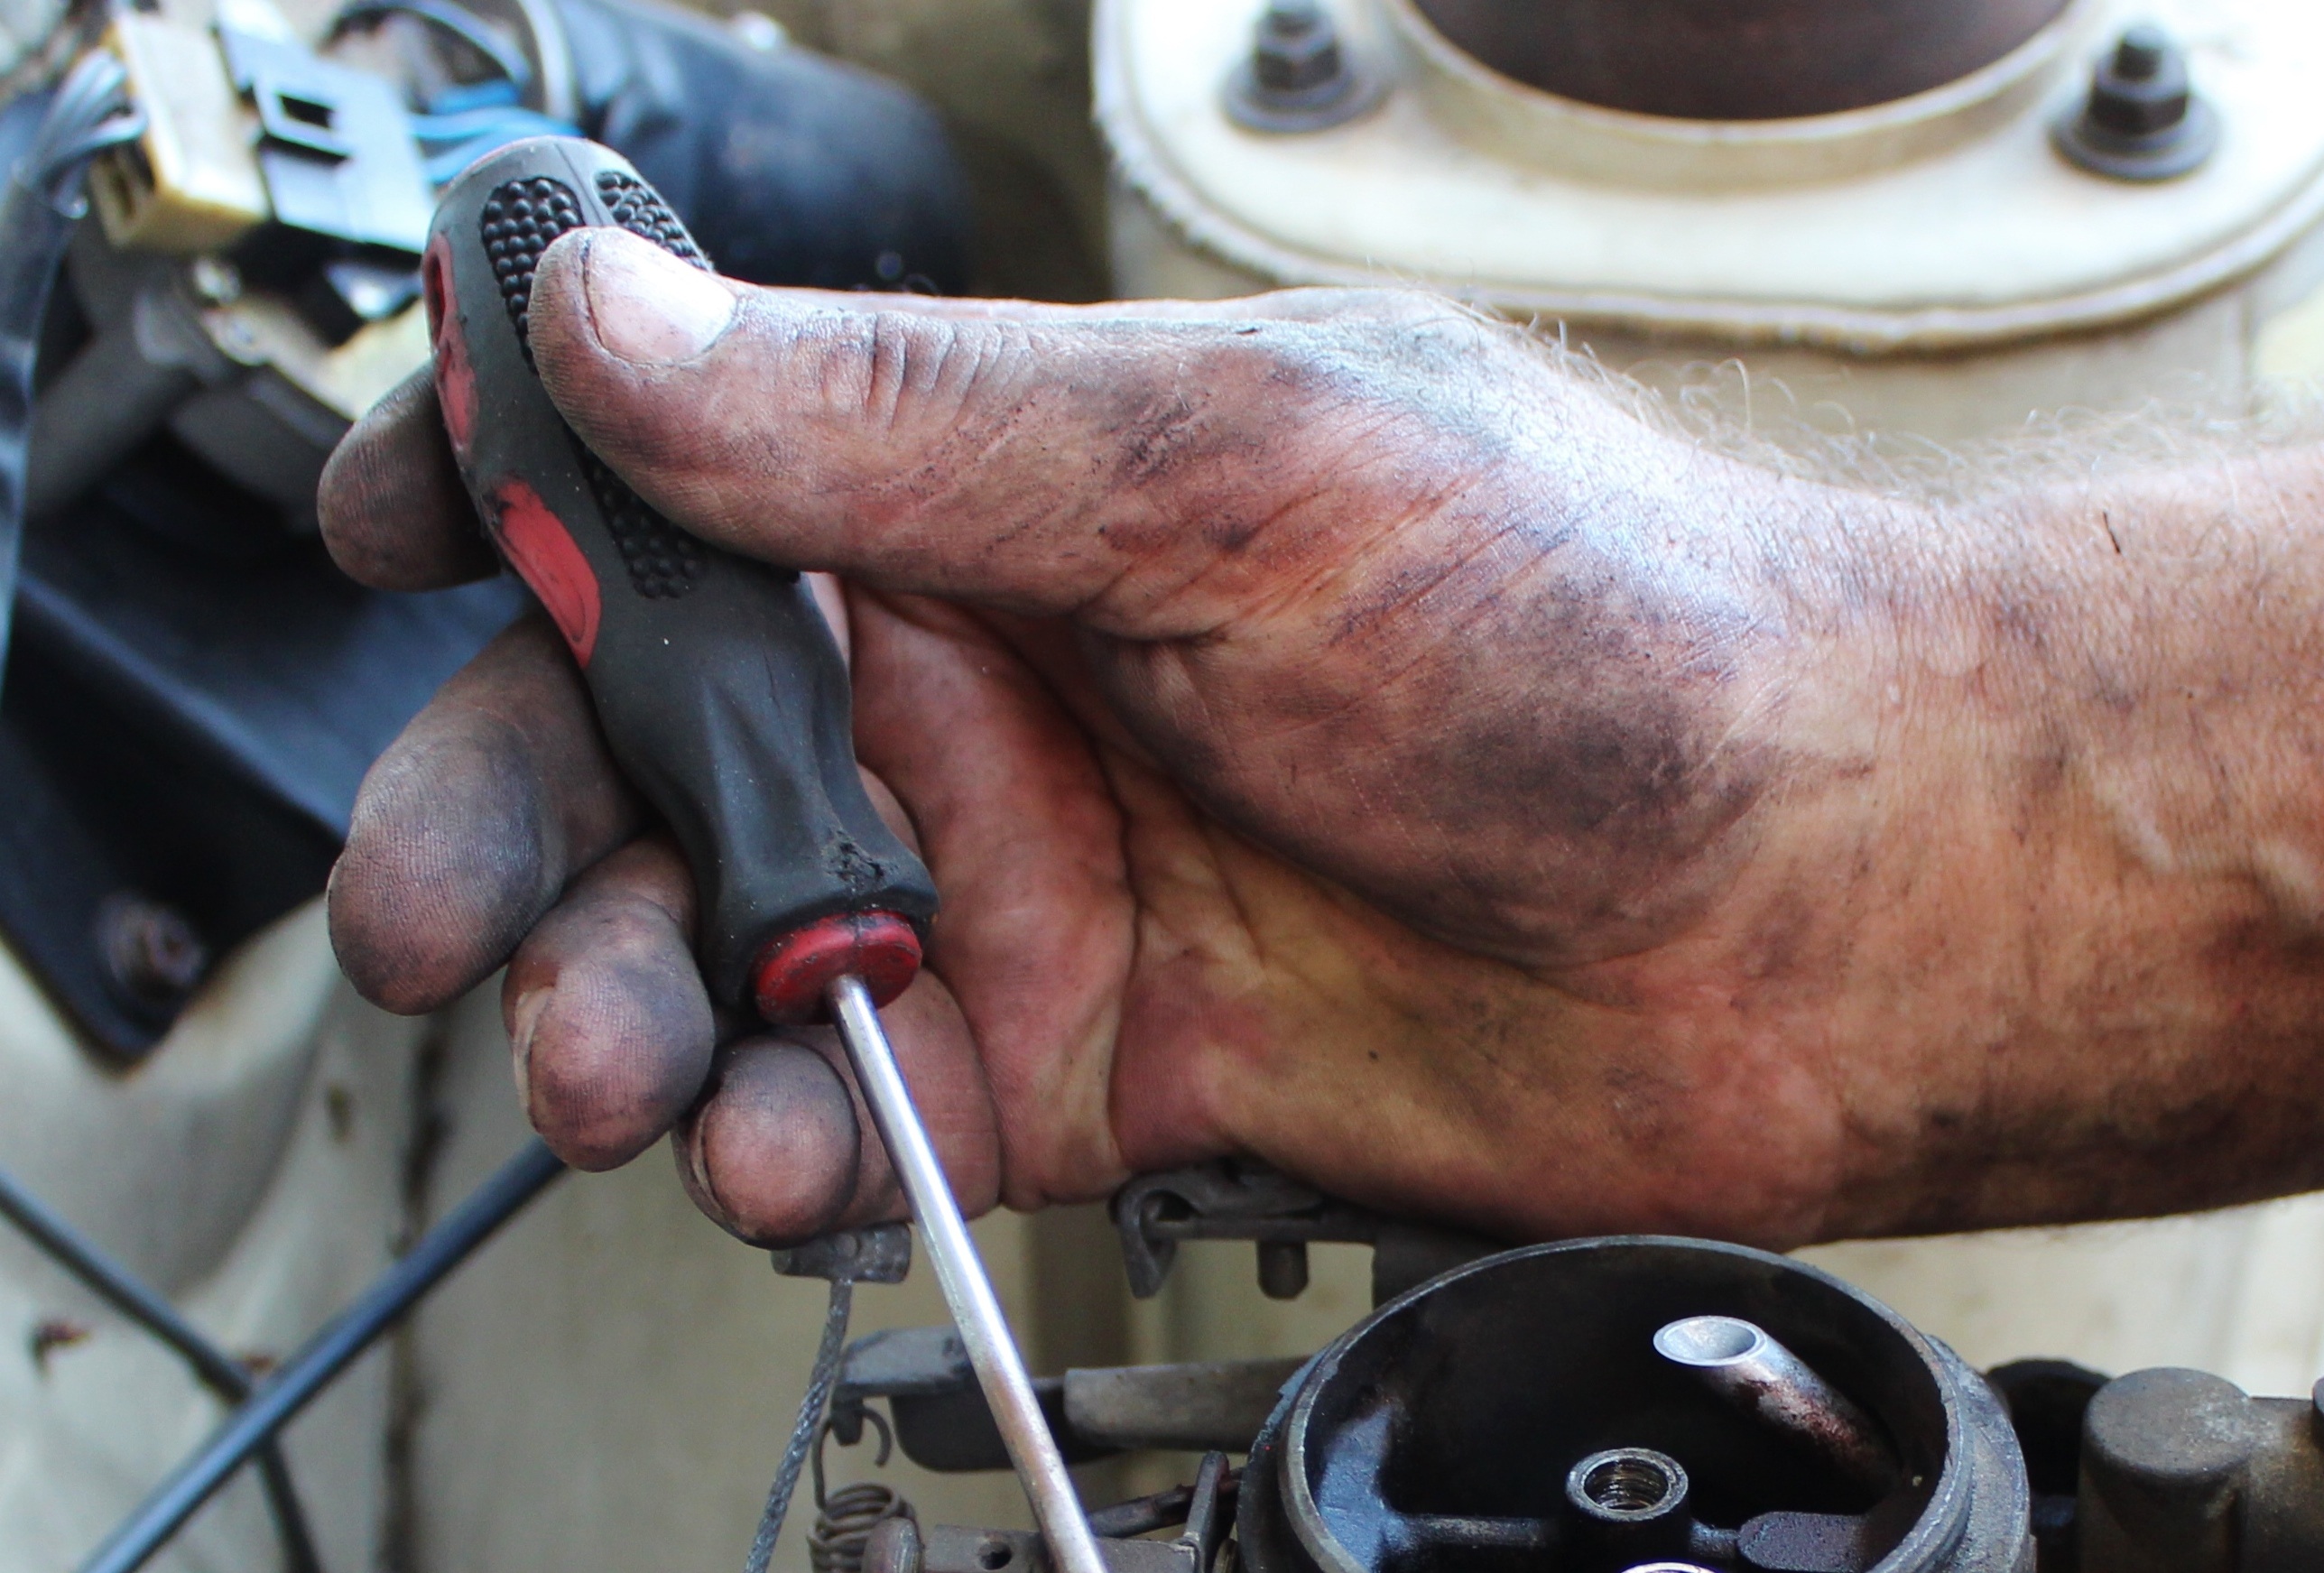
hand, wheel, workshop, auto, arm, mount, motor, pkw, screwdriver, mechanic, mechanics, carburetor